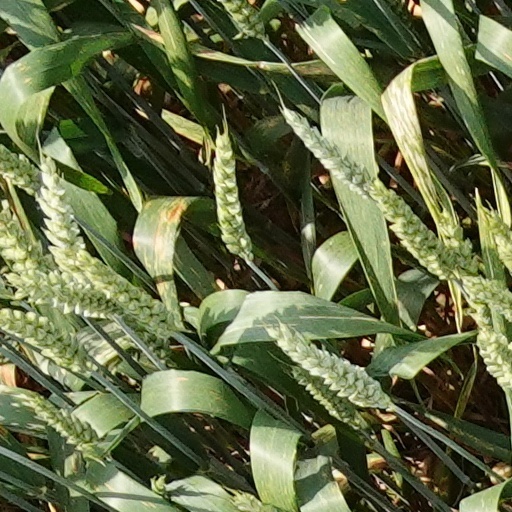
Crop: wheat